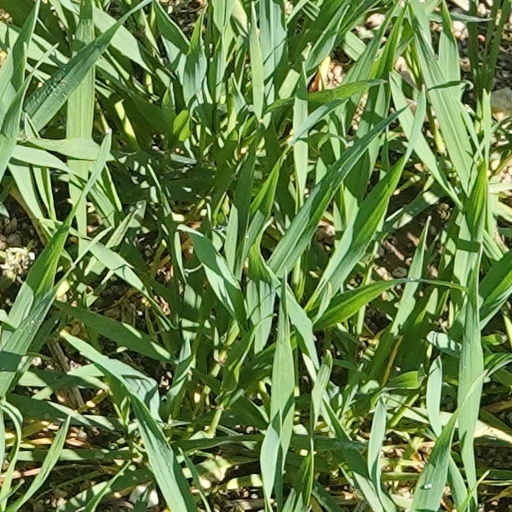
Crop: wheat